St. Andrew's Church, Mumbai

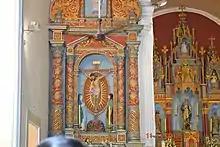
Side View of the Altar

Kolis were originally part of the Church of St Anne, but according to a 1669 Jesuit letter, the parish grew too large and unwieldy. Also, some parishioners objected to the fish smell so the Kolis were given their own parish. Then in 1739, Salsette was taken over by the Marathas and St Anne and its surrounding fortifications were blown up so they wouldn't fall into enemy hands. From 1739 until St Peter's was built in 1853, St Andrew's was Bandra's only church. In 1966, the church's wooden portico was demolished and the building's facade was extended. Every effort was taken to ensure that it resembled the original. Even the height of a round window was adjusted so on both solstices, the sun's morning rays continue to hit the central point of the altar where the host is kept - just like in the original design.